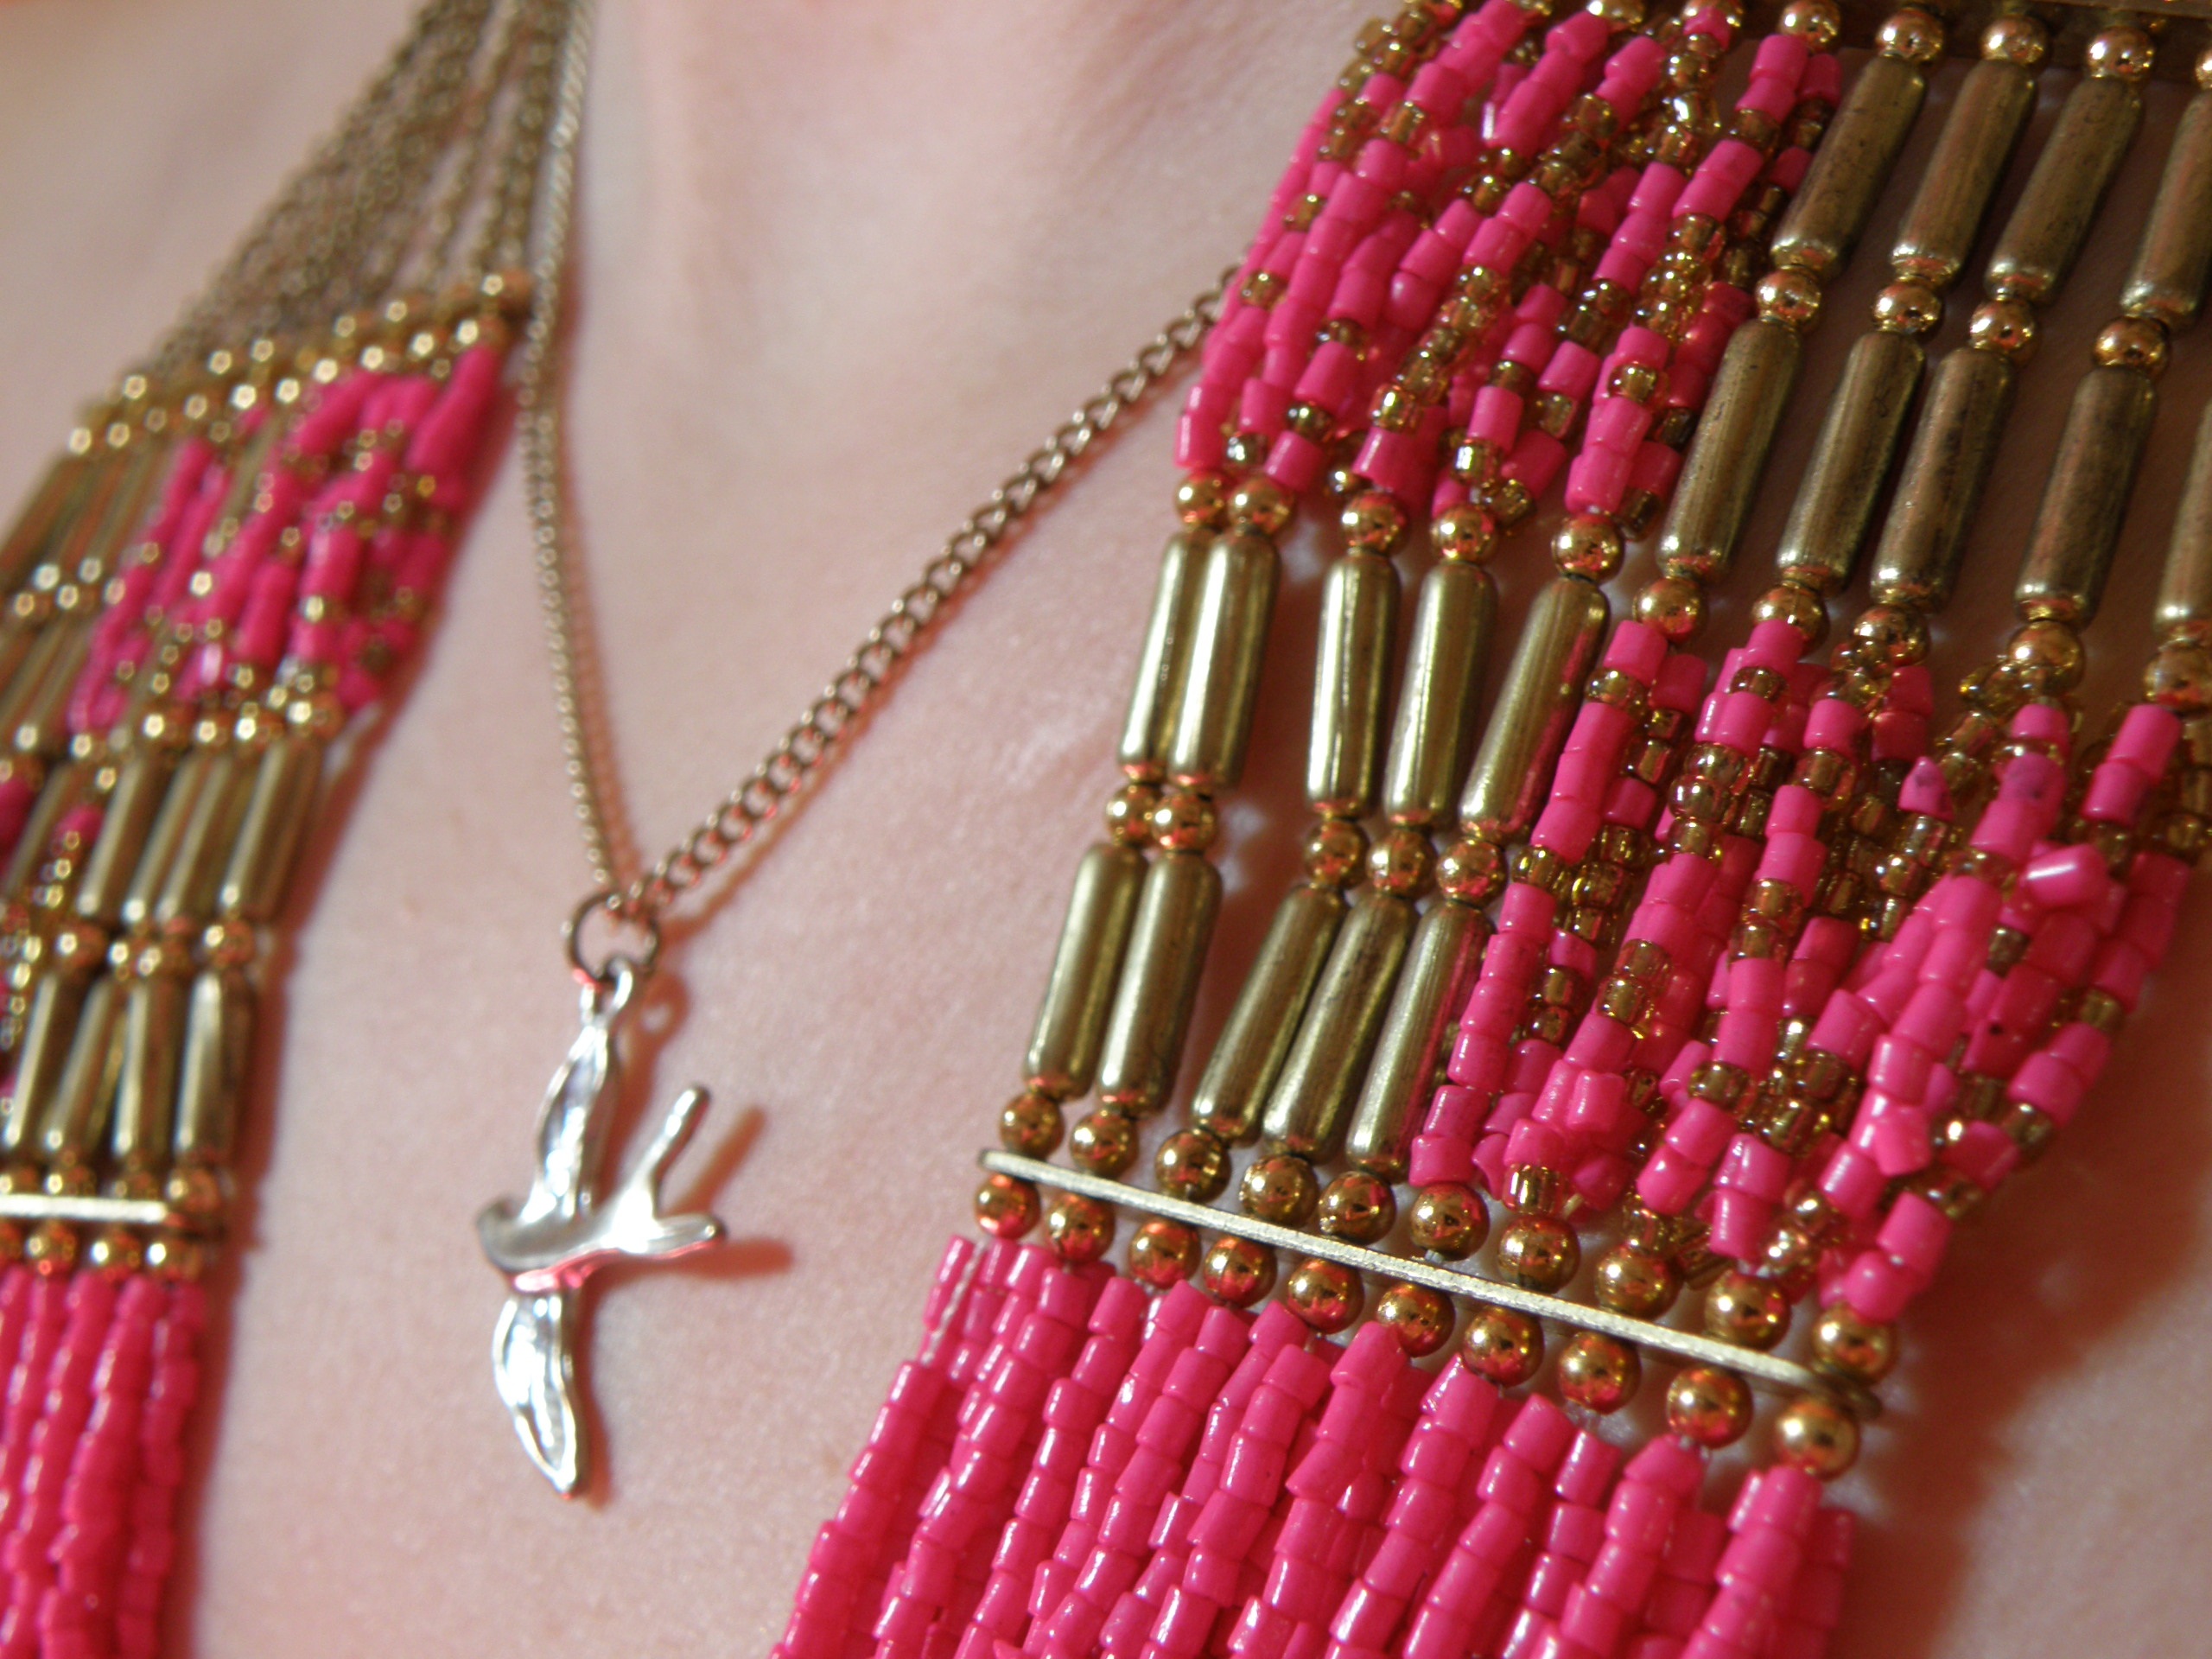
chain, pink, bead, jewelry, necklace, jewellery, art, gold, magenta, beads, fashion accessory